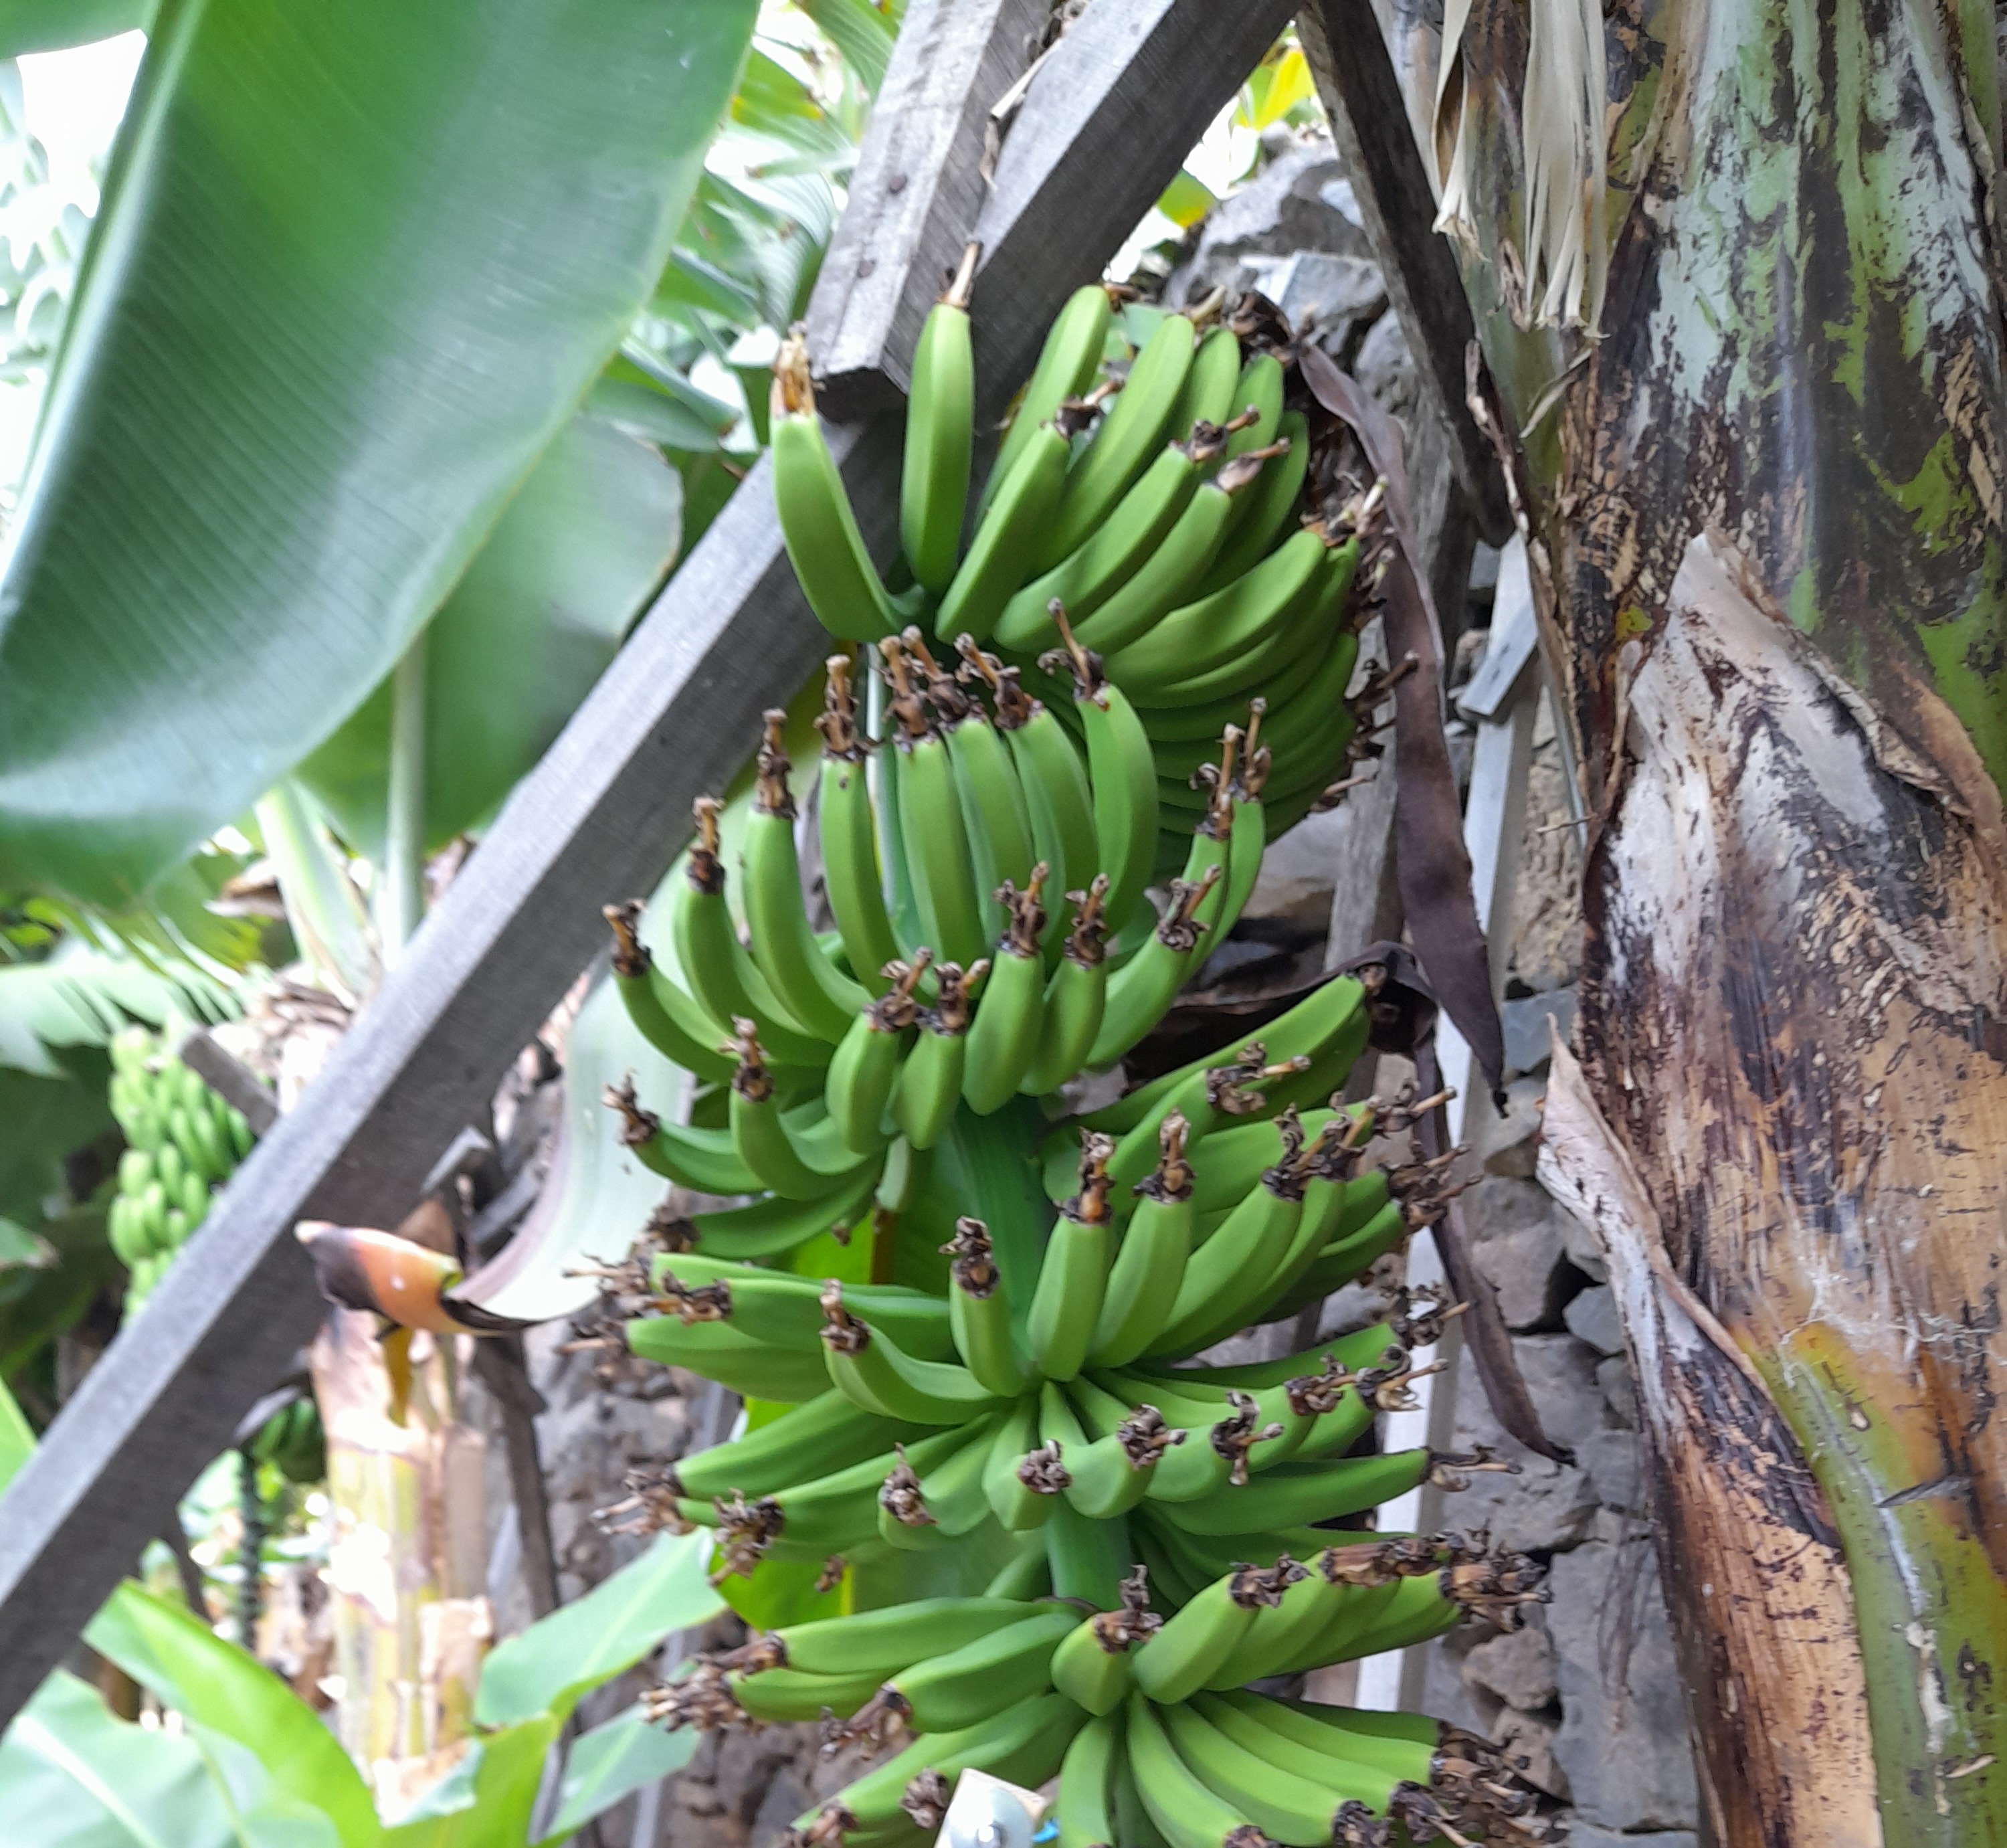
Label: Keep